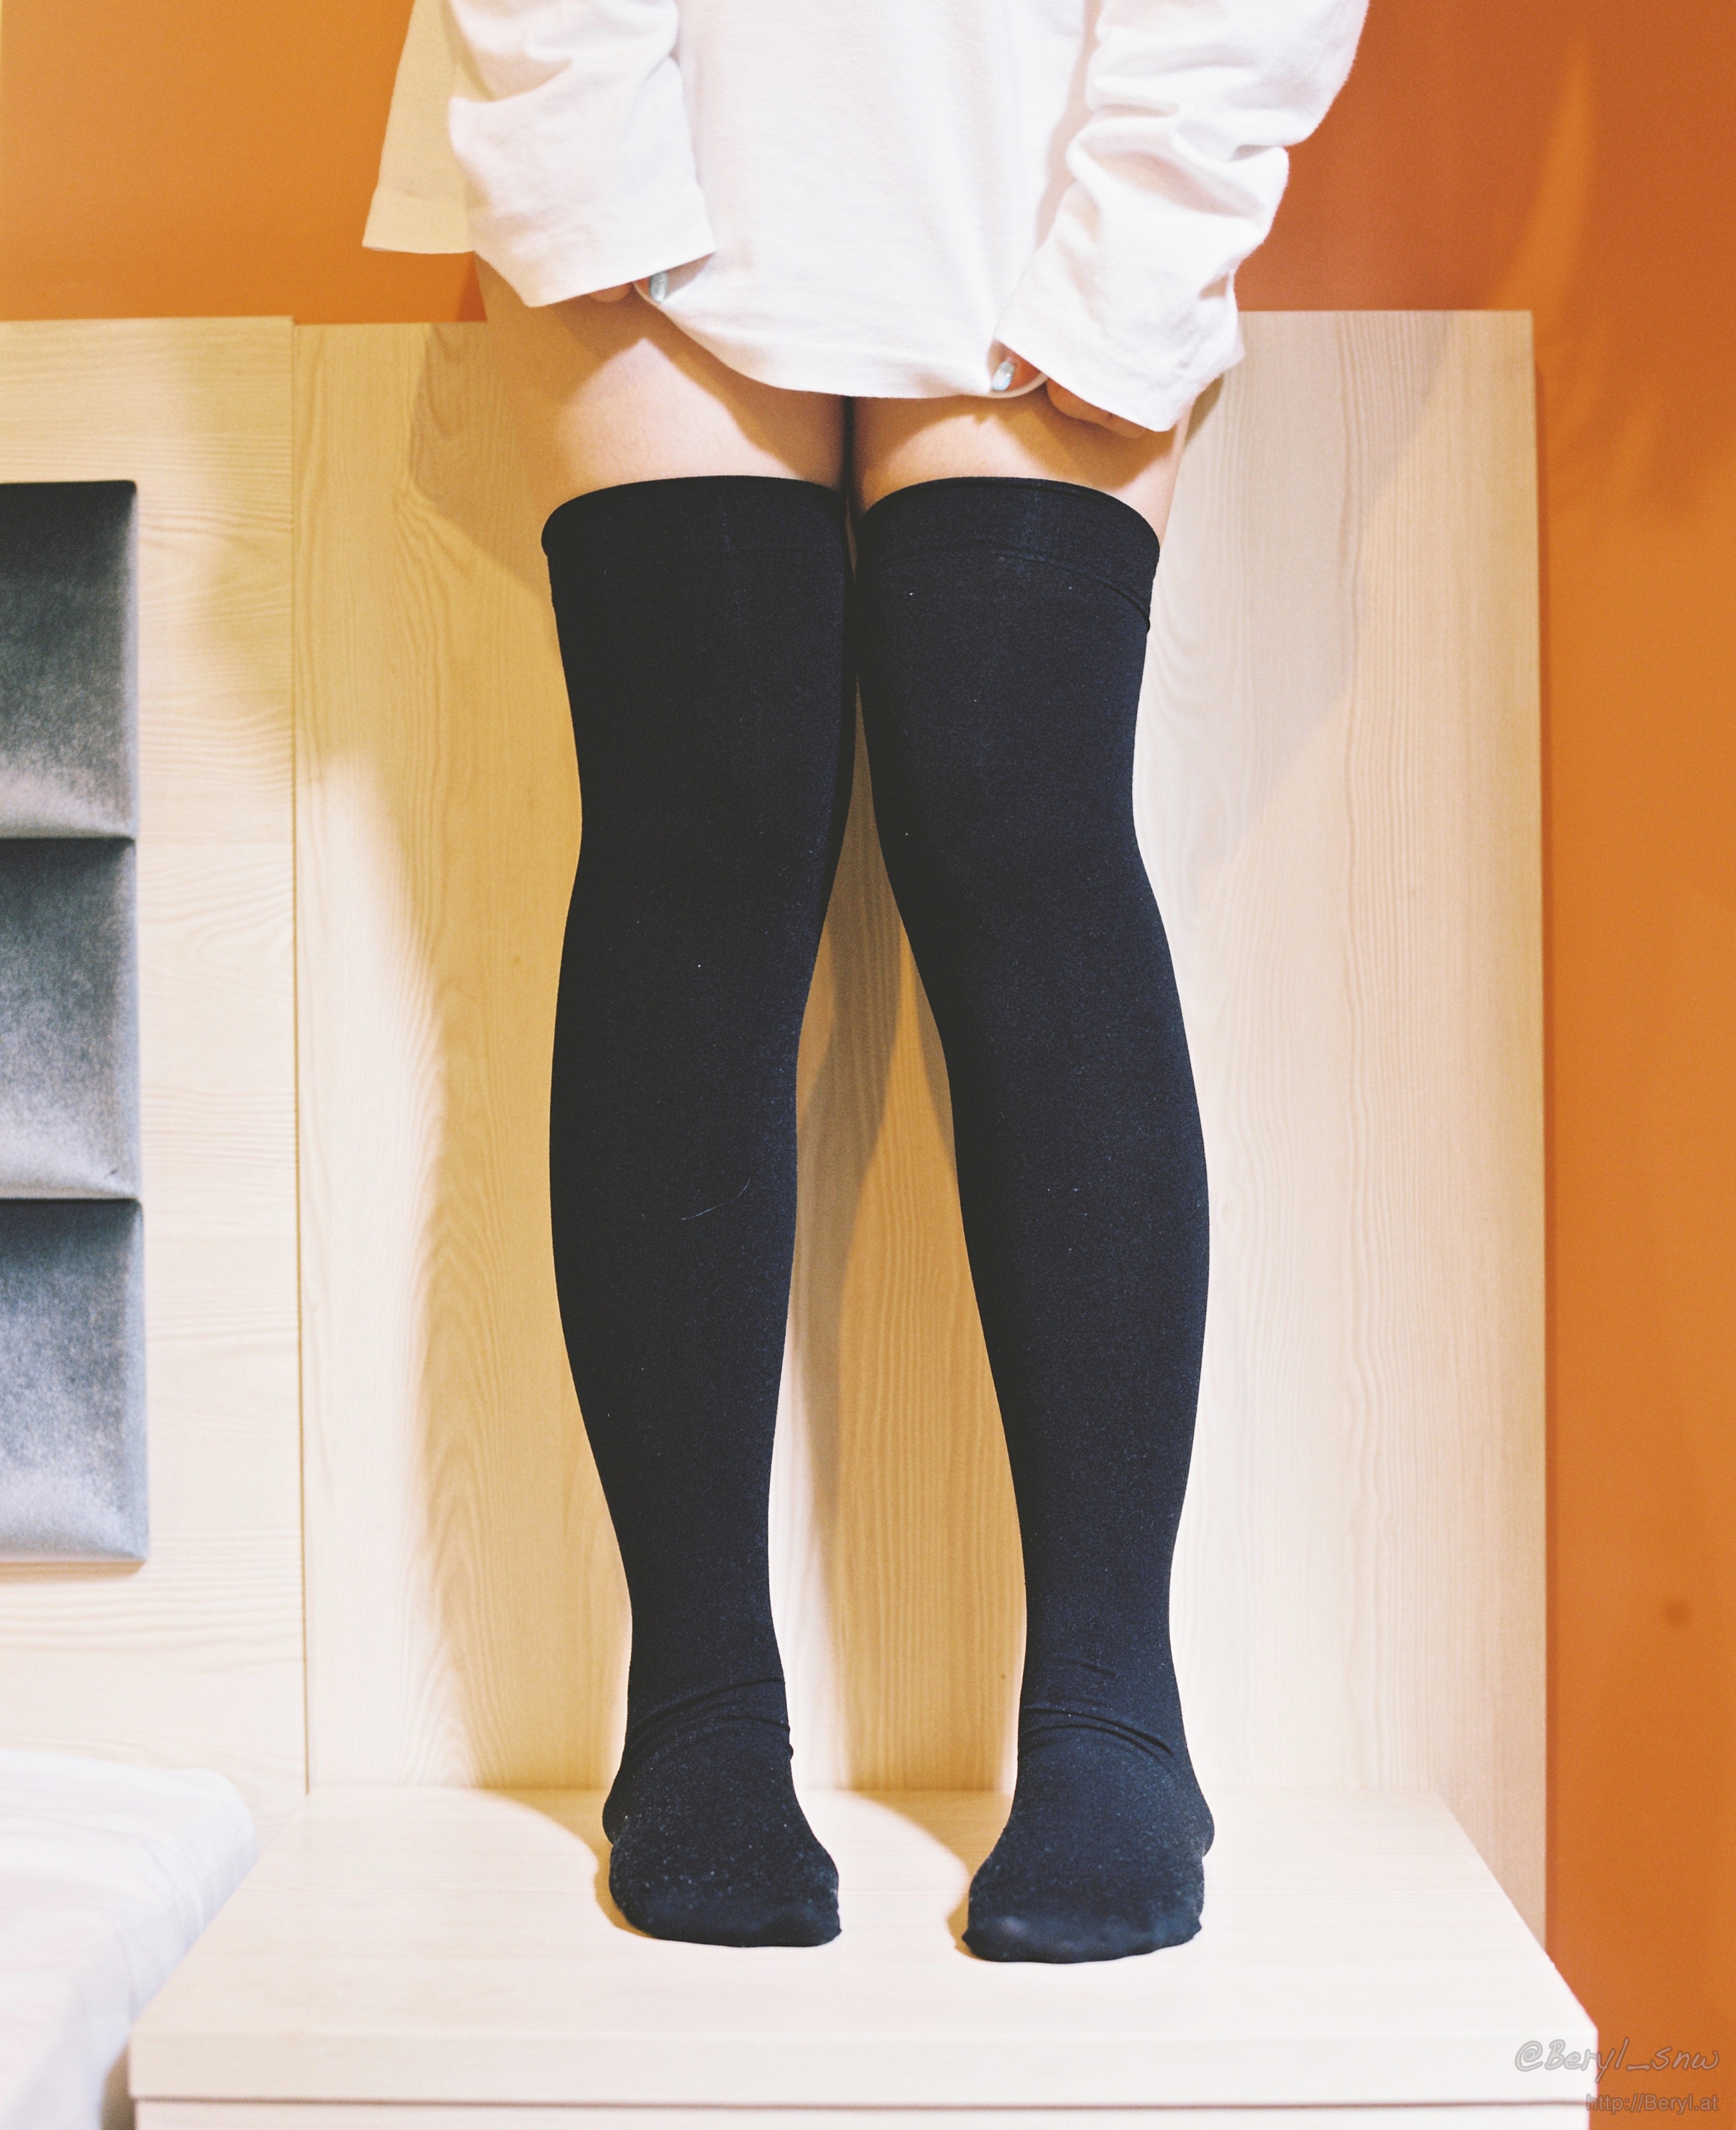
girl, white, feet, film, leg, portrait, youth, foot, tshirt, clothing, black, human body, trousers, textile, legs, thigh, footwear, leggings, faceless, 120, kodak, socks, tights, kneesocks, pantyhose, knee, schoolgirl, portra, mamiya, mamiyarz67, 6x7, kneehigh, teen, highschool, portra400, opaque, 110mm, 400, stocking, abdomen, fashion accessory